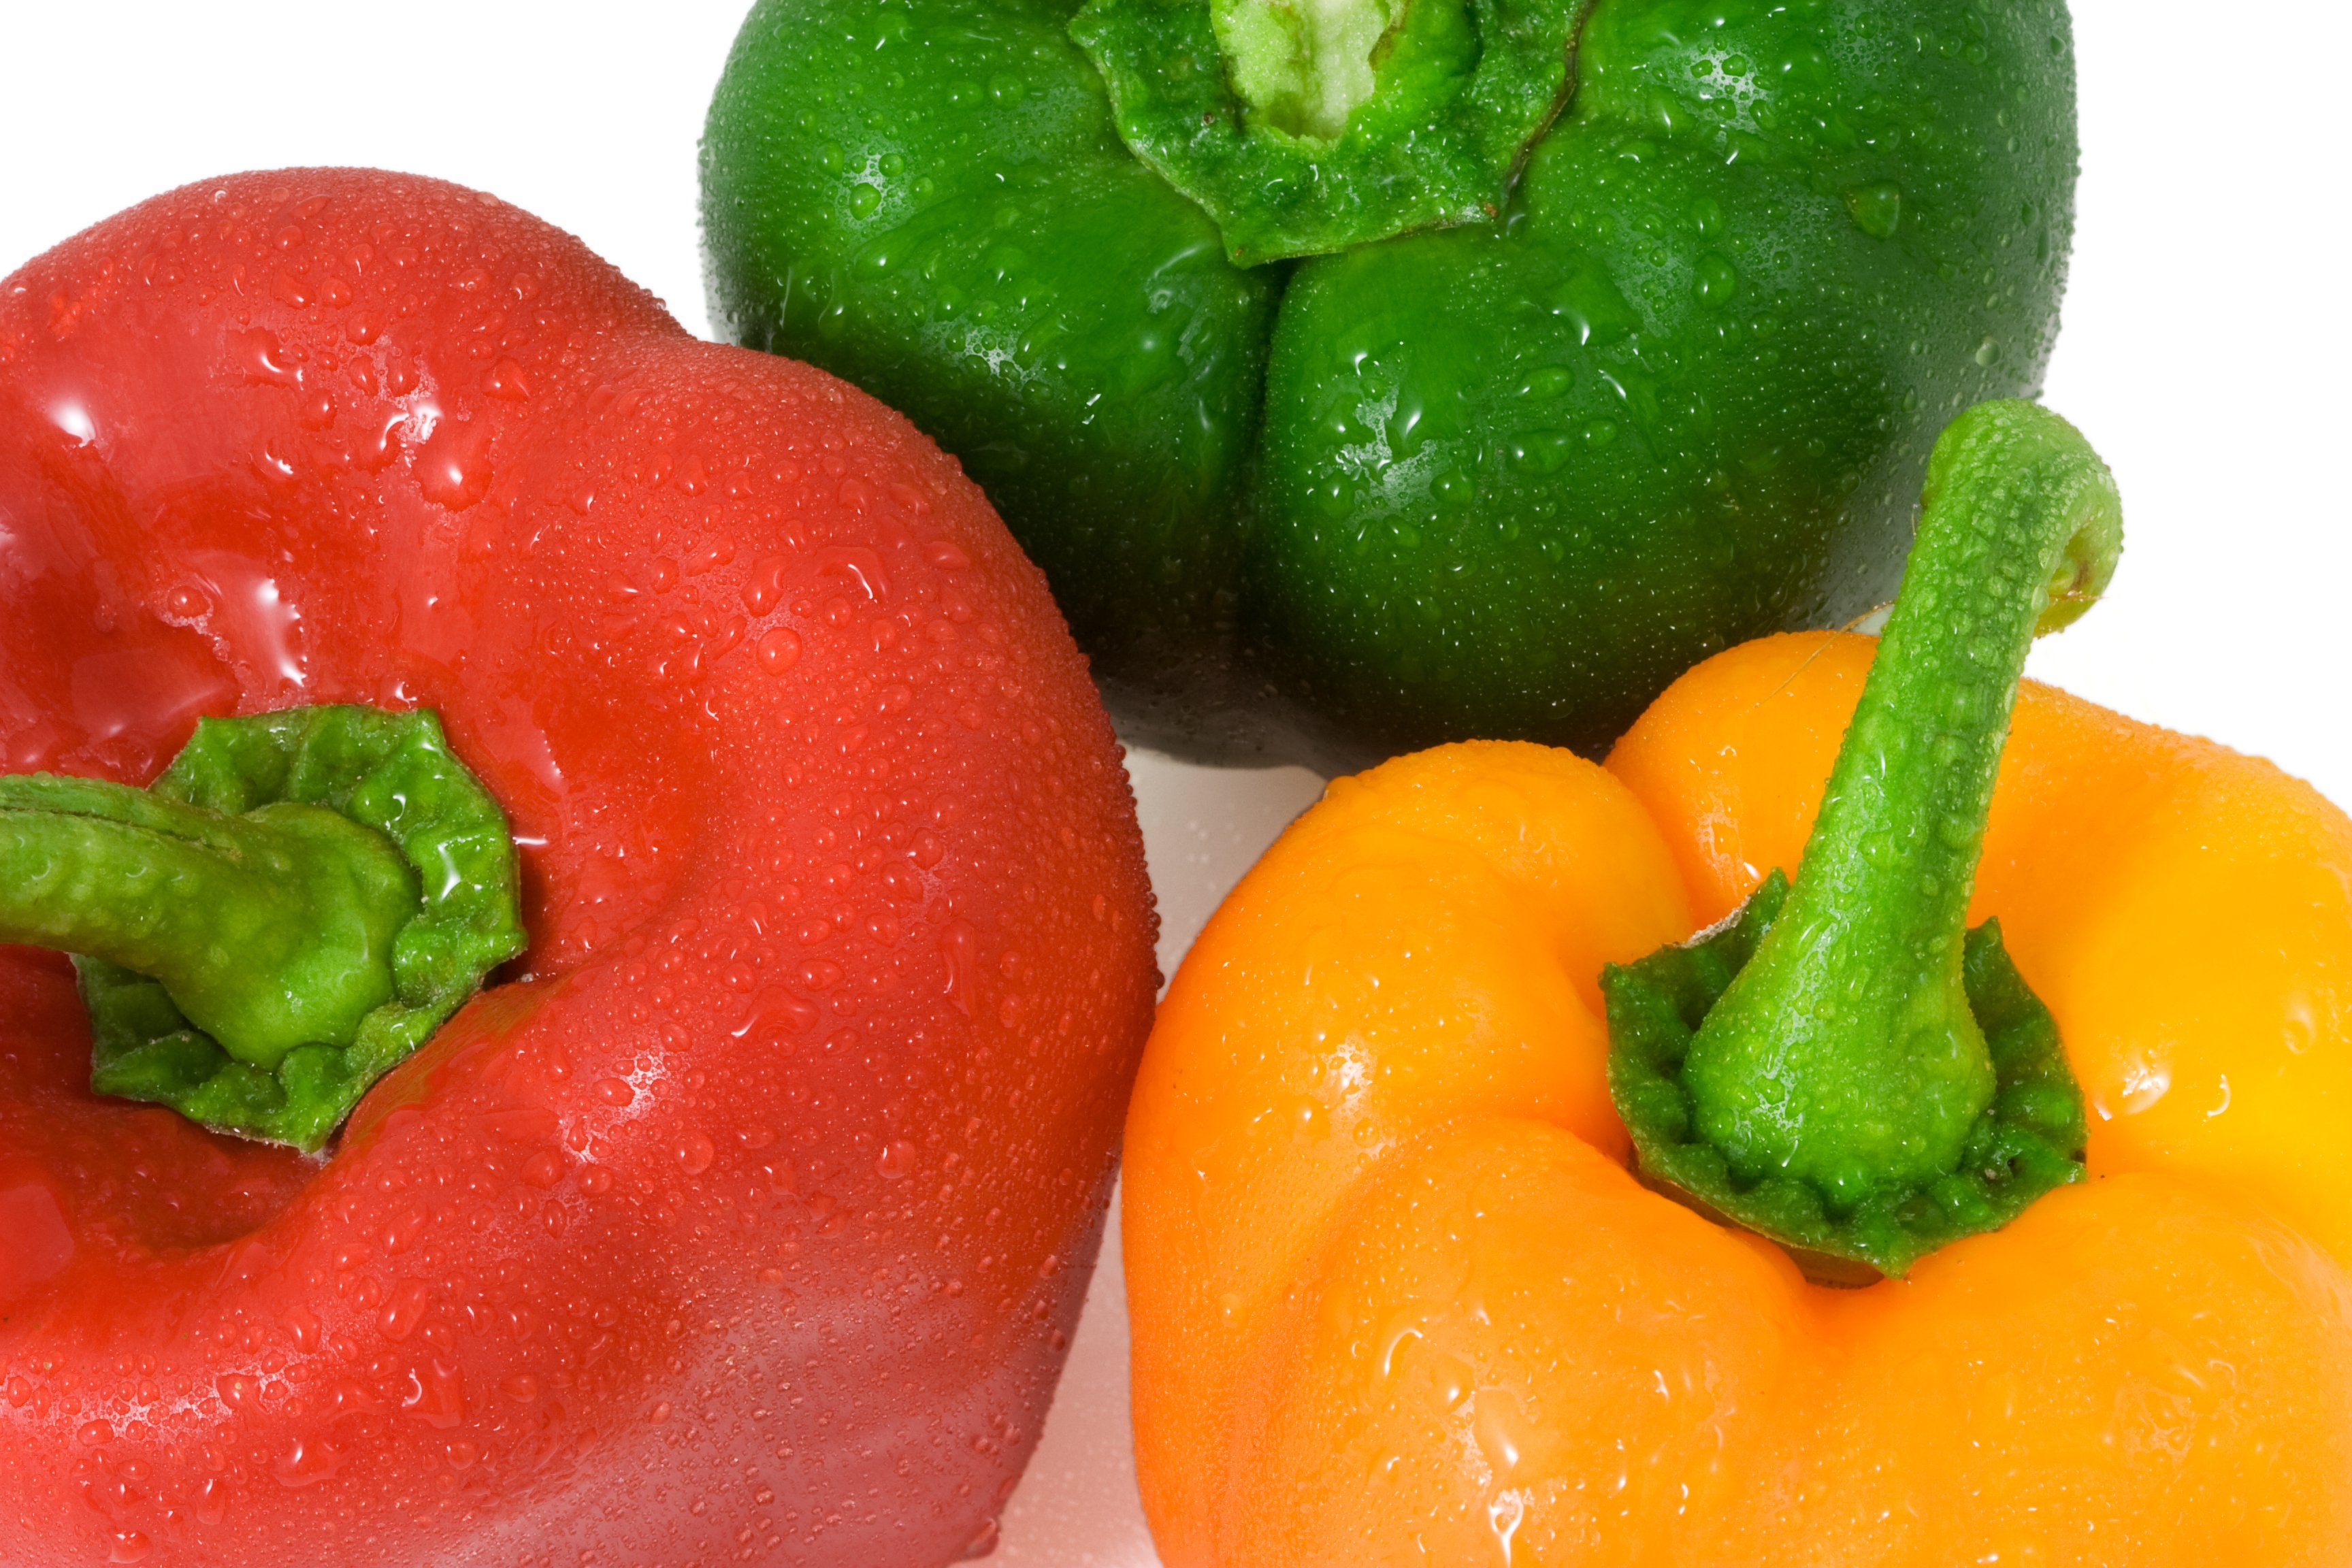
water, drop, plant, fruit, food, pepper, produce, vegetable, fresh, peppers, bell pepper, drops, paprika, flowering plant, yellow pepper, land plant, peperoncini, bell peppers and chili peppers, pimiento, italian sweet pepper, red bell pepper, habanero chili